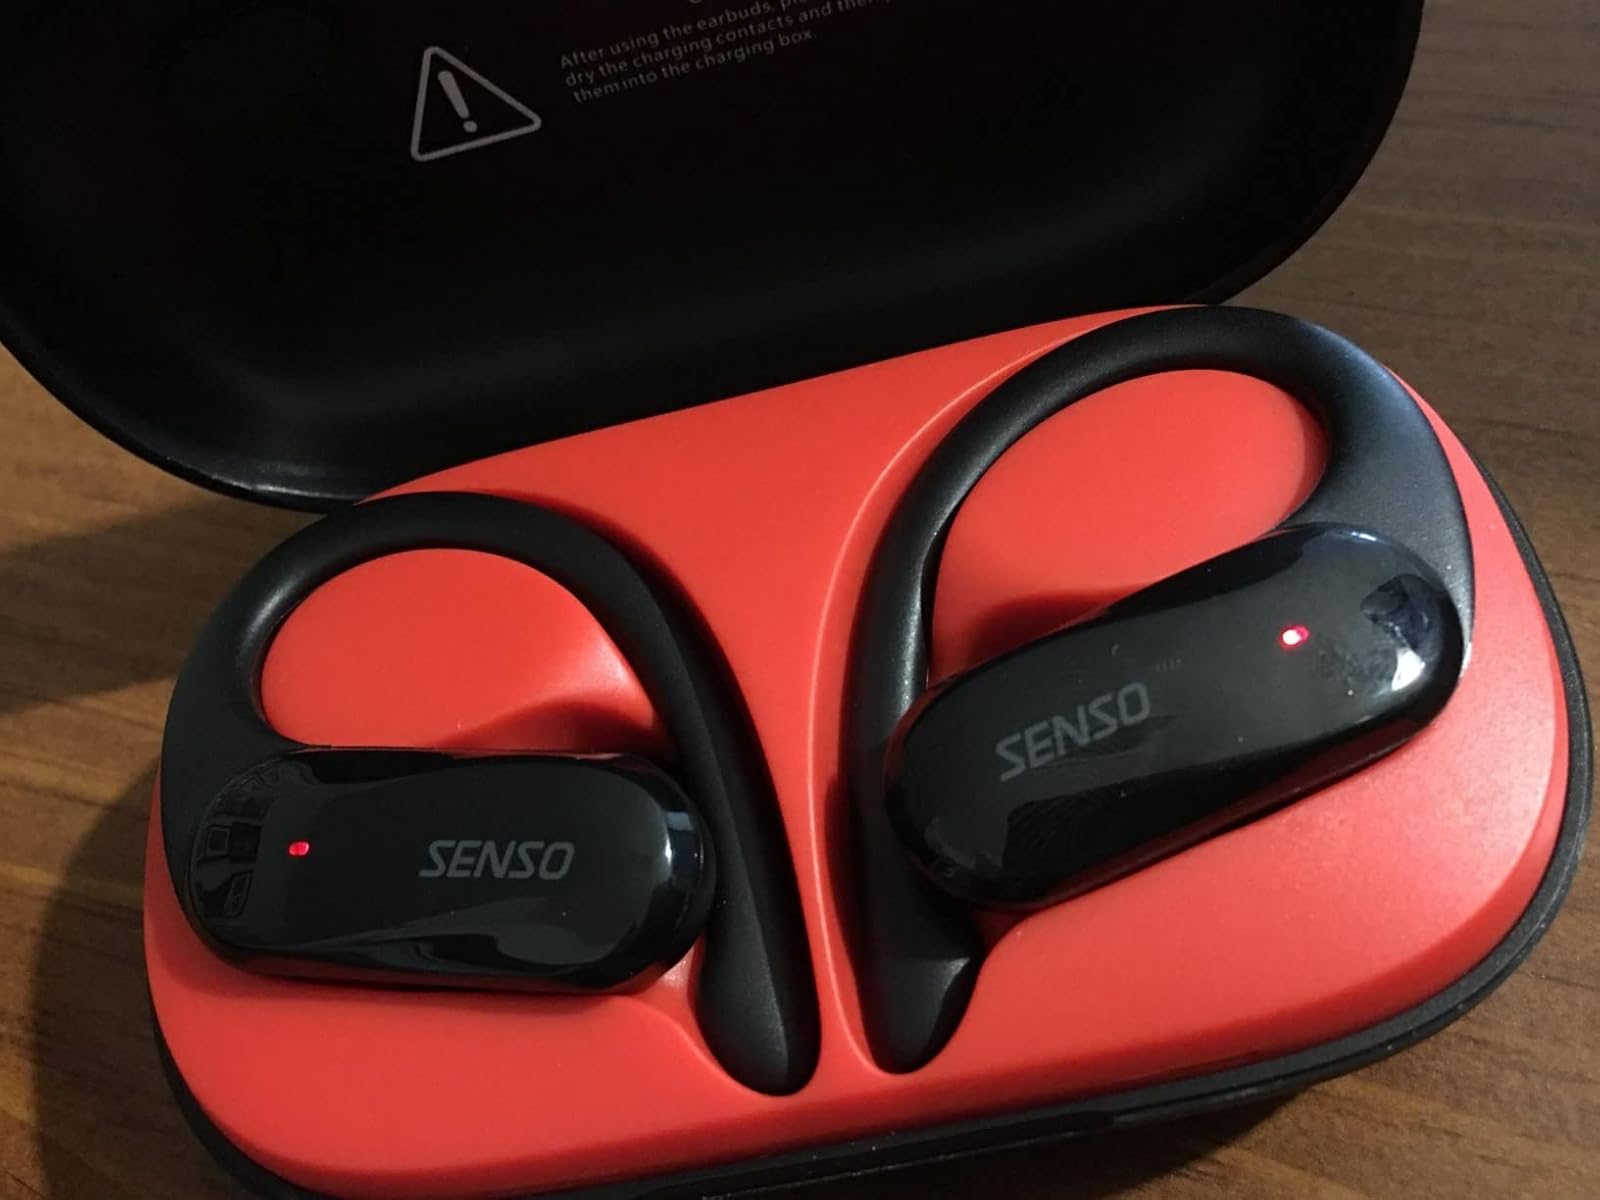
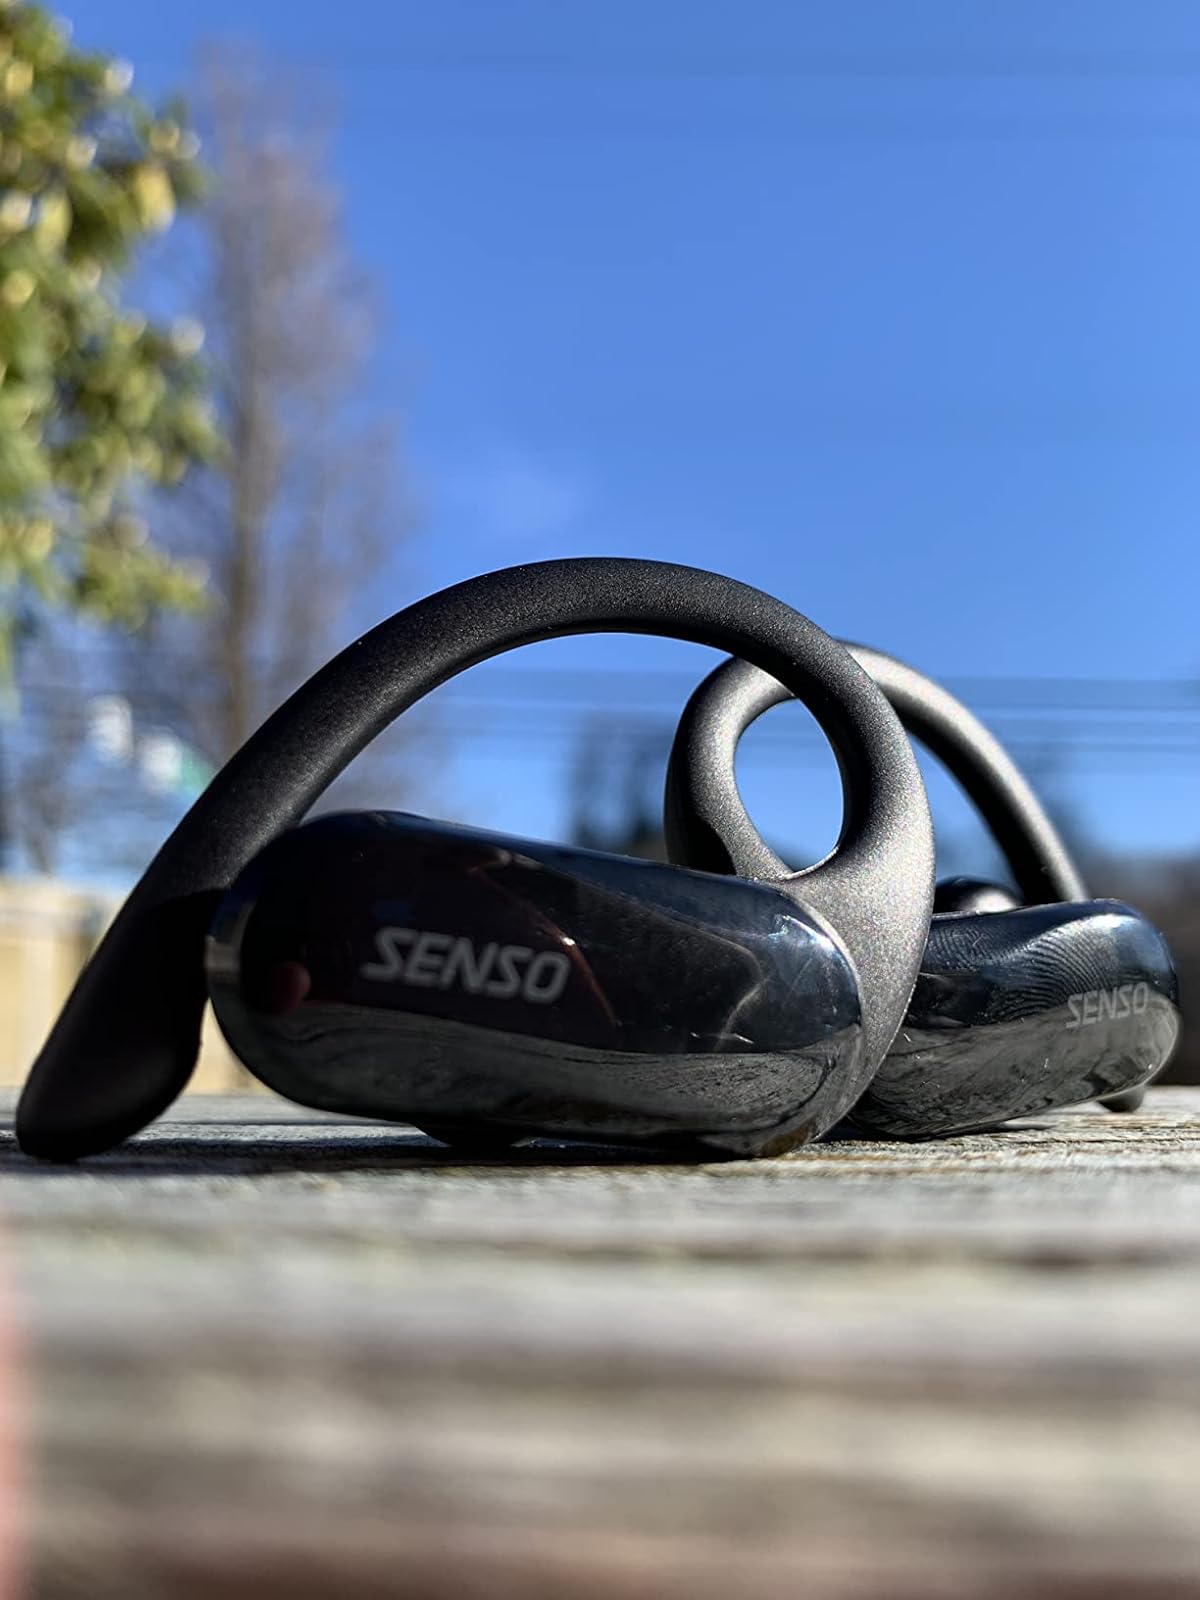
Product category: earbuds
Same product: yes